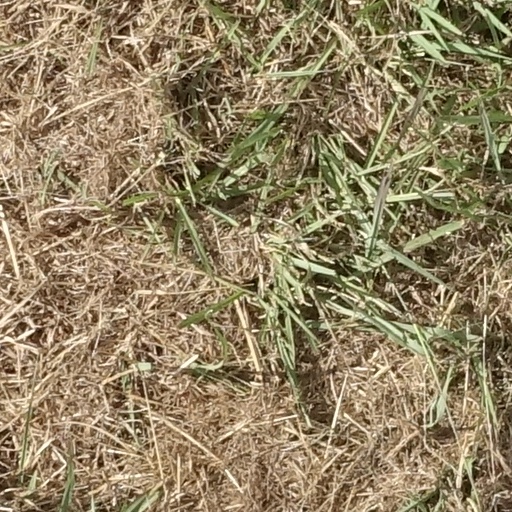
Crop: sorghum